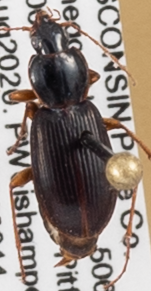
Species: Synuchus impunctatus
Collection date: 2020-08-11
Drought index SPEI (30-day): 2.09
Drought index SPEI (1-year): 2.09
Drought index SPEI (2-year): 2.09